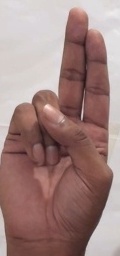
ASL sign: U